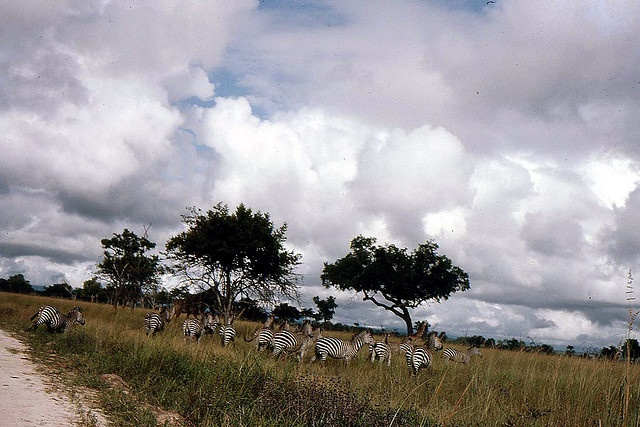
A large herd of zebra standing in the grass.
a big field with a lot of zebras on it
a big herd of zebras in a field with a few trees
Bunch of dumbass zebras roaming the prairie and shitting
A herd of zebra walking across a grass field.